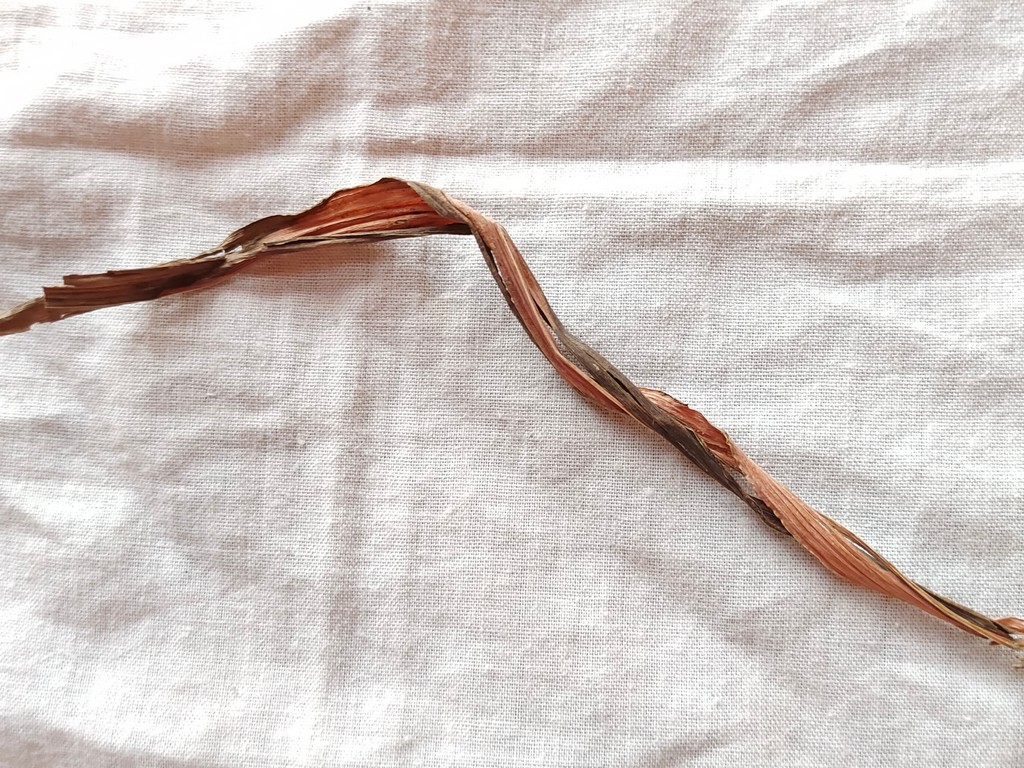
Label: Dried